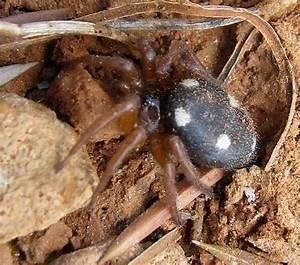
spider